Answer in natural language. How many TVStands are visible in the scene? Choose between the following options: 2, 1, 3, 4 or 0
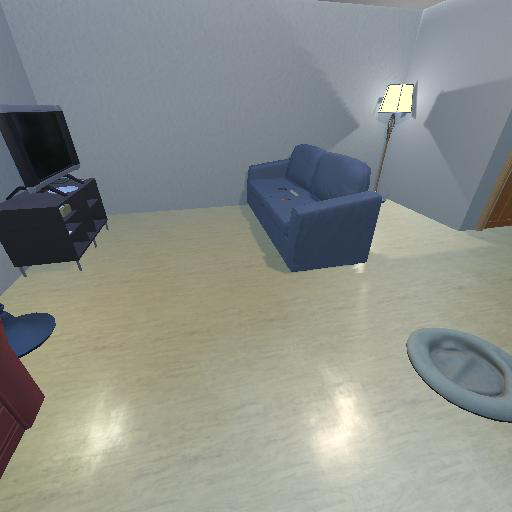
<answer>1</answer>